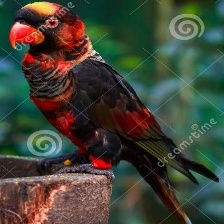
Species: DUSKY LORY
Scientific name: PSEUDEOS FUSCATA
ImageNet parent category: lorikeet